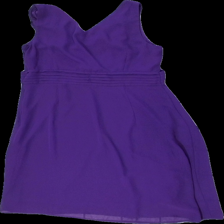
View: back
Type: Dress
Category: Ladies
Brand: Esprit
Colors: Purple
Material: 100% poly
Cut: Regular
Size: 38
Season: All
Stains: Major
Damage: svettfläckar armhålor
Damage location: middle right
Price range: <50
Recommended usage: Export